Philippines–South Korea relations

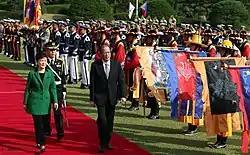
President Park Geun-hye and President Benigno Aquino III in Blue House

During World War II, the Japanese forcefully imported Korean soldiers to the Philippines to serve Japan's occupation from 1944 until the end of the war. During this time, Koreans were branded as "more cruel than the Japanese", however, a study published in 2012 found these rumors to be baseless. Only 2 Korean soldiers were ever convicted of war crimes in the Philippines. The study notes that the rumors may have likely been spread by the Japanese throughout the islands to incur hate against ethnic Koreans during and after the war. Bilateral relations between South Korea and the Philippines were established on March 3, 1949 upon the recognition of Republic of Korea as a sovereign state by the Philippines. The Philippines was the fifth state to recognize the Republic of Korea and the first ASEAN country to establish relations with the new nation. During the Korean War (1950-1953), the Philippines sent its forces to aid South Korea. It was the first Asian country to respond to the call of the United Nations (UN) to help South Korea when it was invaded by Chinese and North Korean communist forces.